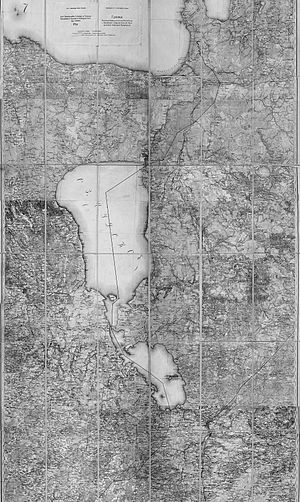
Freden i Tartu (Sovjetunionen-Estland)
Bilagskort med den endelige grænse.
Freden i Tartu, også kaldet freden i Dorpat eller Tartu-traktaten, er betegnelsen på fredsaftalen, som i 1920 blev indgået mellem Russiske SFSR og Estland, hvorved begge lande officielt blev anerkendte.